Braum's

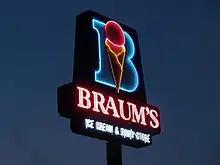
A signature Braum's neon sign in Kansas

In 1957, William Henry "Bill" Braum (1928–2020) purchased his family's ice cream processing business based in Emporia, Kansas, as well as its "Peter Pan" retail ice cream chain; ten years later, the Peter Pan stores were sold, under the condition that the Braum family would not sell ice cream in Kansas for ten years.